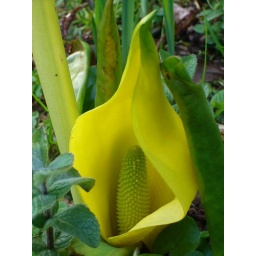
A water plant of some sort by a pond near the masion.